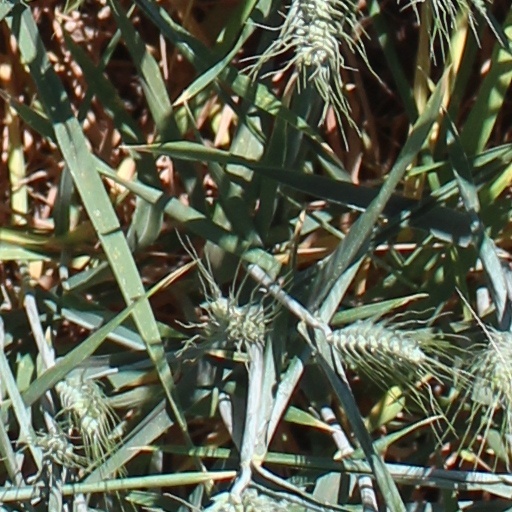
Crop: wheat